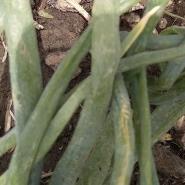
Crop: Onion
Condition: virosis-d